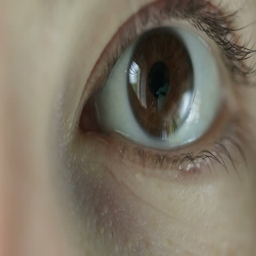
brown eye macro close - up of a young woman without make - up